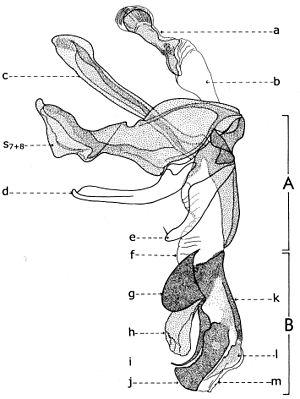
Fig. 13. Phallosome de Sarcophaga carnaria Bottcher, 1912.
Les Sarcophagidae sont une famille de mouches de l'ordre des Diptères.
La mouche grise de la viande, aussi appelée « mouche à damier » ou « mouche grise », est une espèce de grosses mouches communes de la famille des Sarcophagidae qui, en zone tempérée, entre dans les maisons pour pondre sur la viande. Dans la nature, elle pond sur les animaux morts dont ses asticots se nourrissent.